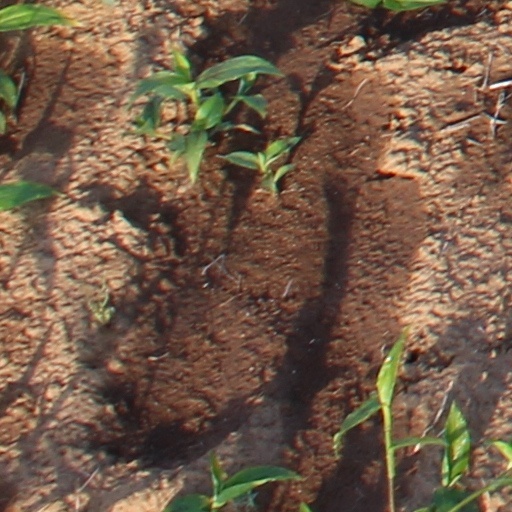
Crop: wheat